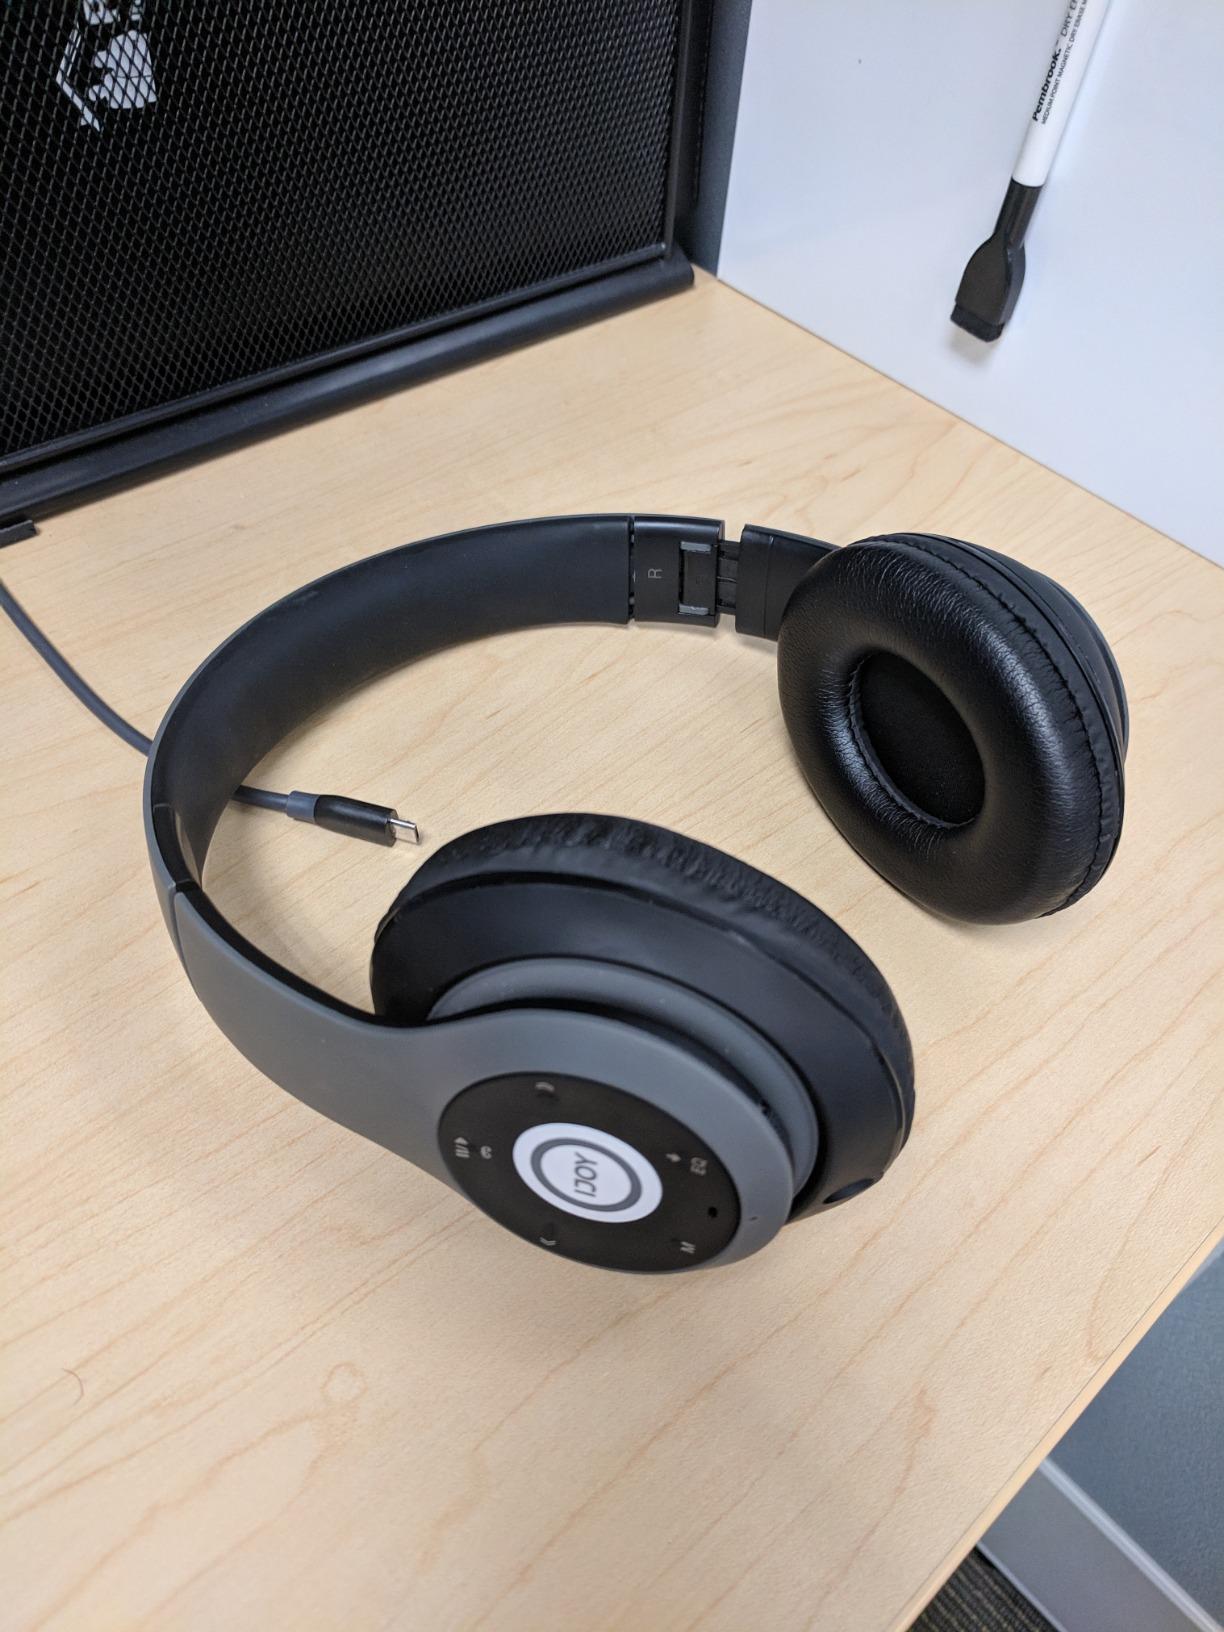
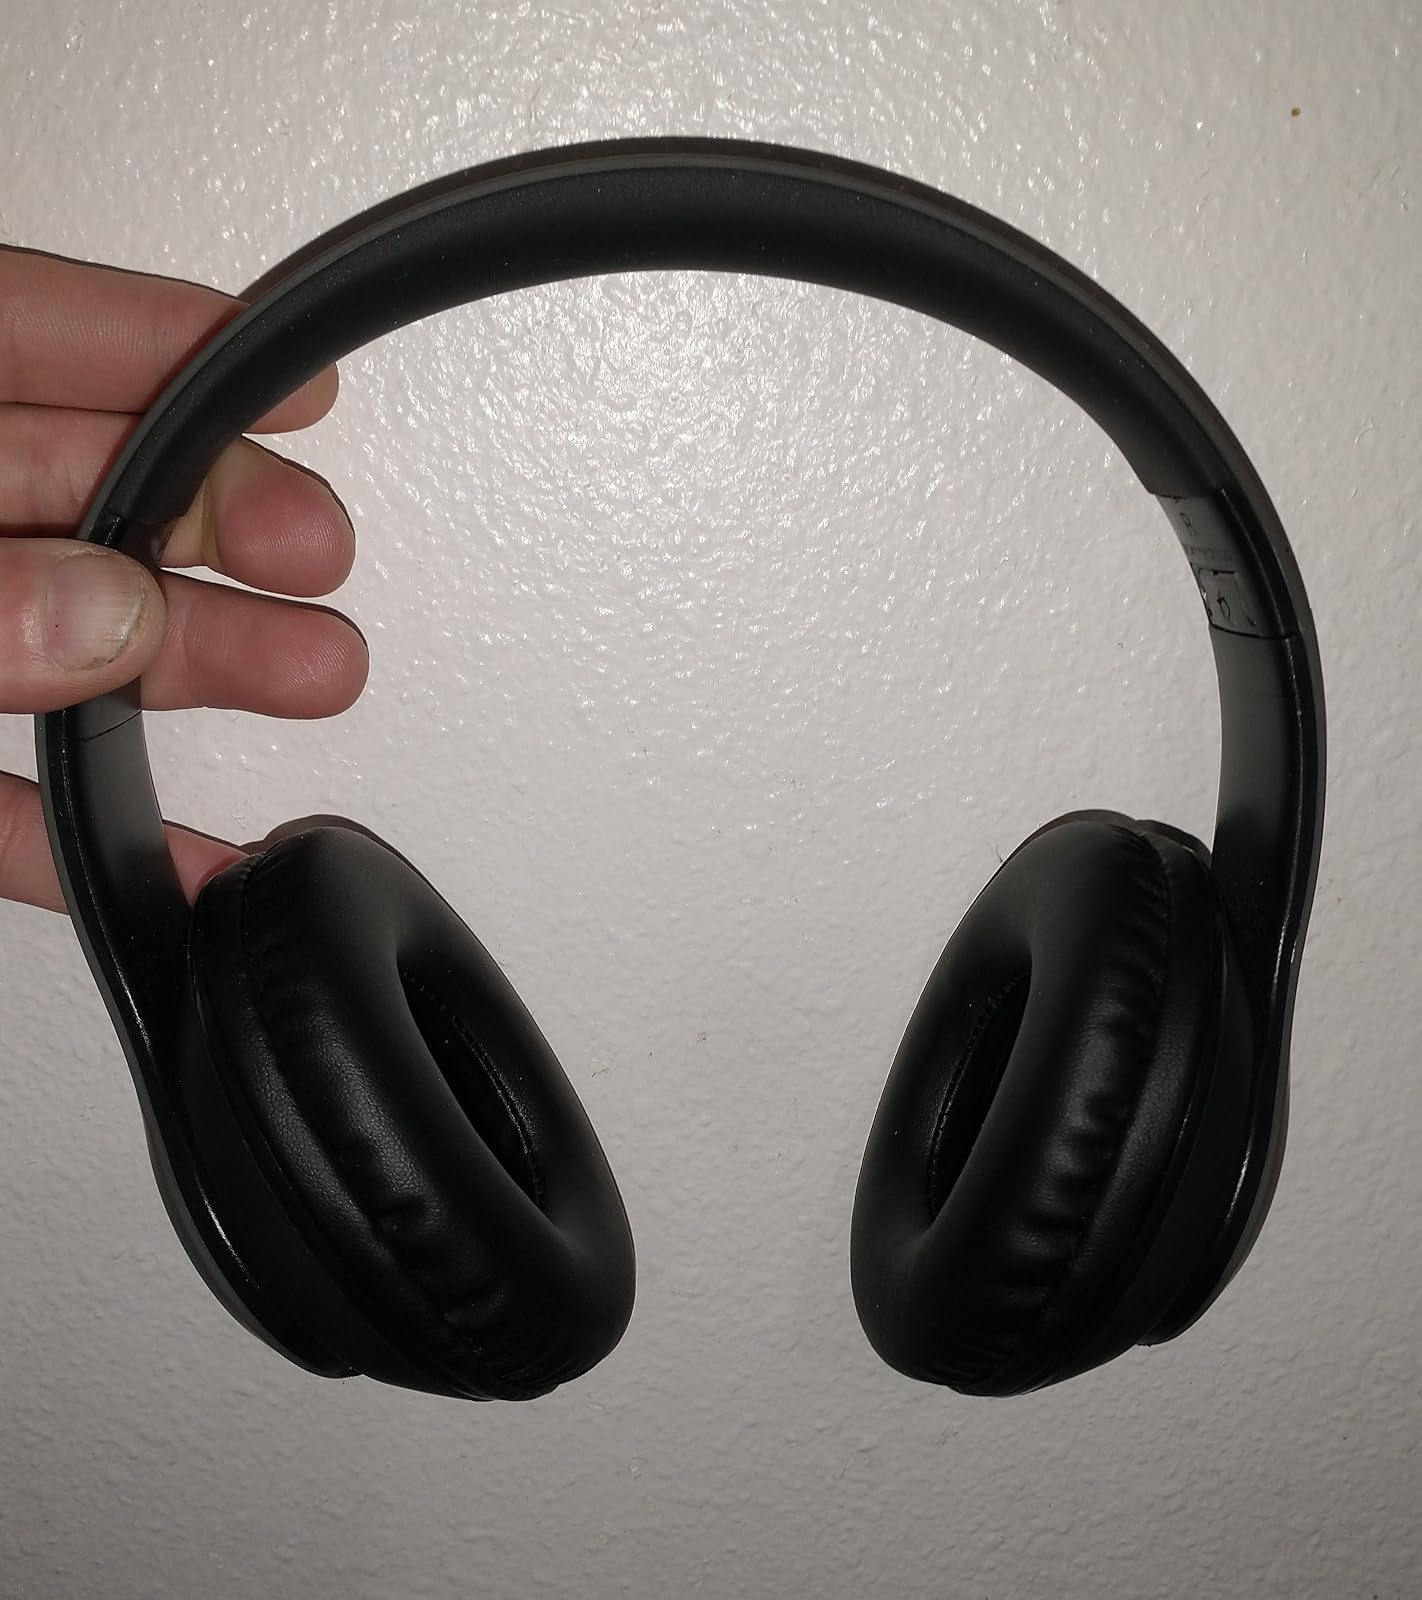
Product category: headphones
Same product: yes